Tamasha (ablution)

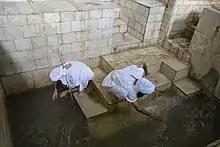
Mandaean priests performing "tamasha" in preparation for the masbuta during the 2015 Parwanaya festival in Ahvaz, Iran

In Mandaeism, tamasha or ṭamaša is an ablution ritual that does not require the assistance of a priest. Tamasha is performed by triple immersion in river ("yardna") water. It is performed by women after menstruation or childbirth, men and women after sexual activity or nocturnal emission, touching a corpse, or any other type of defilement ("ṭnupa"). It is also performed after subsiding from unclean thoughts or anger at another person.